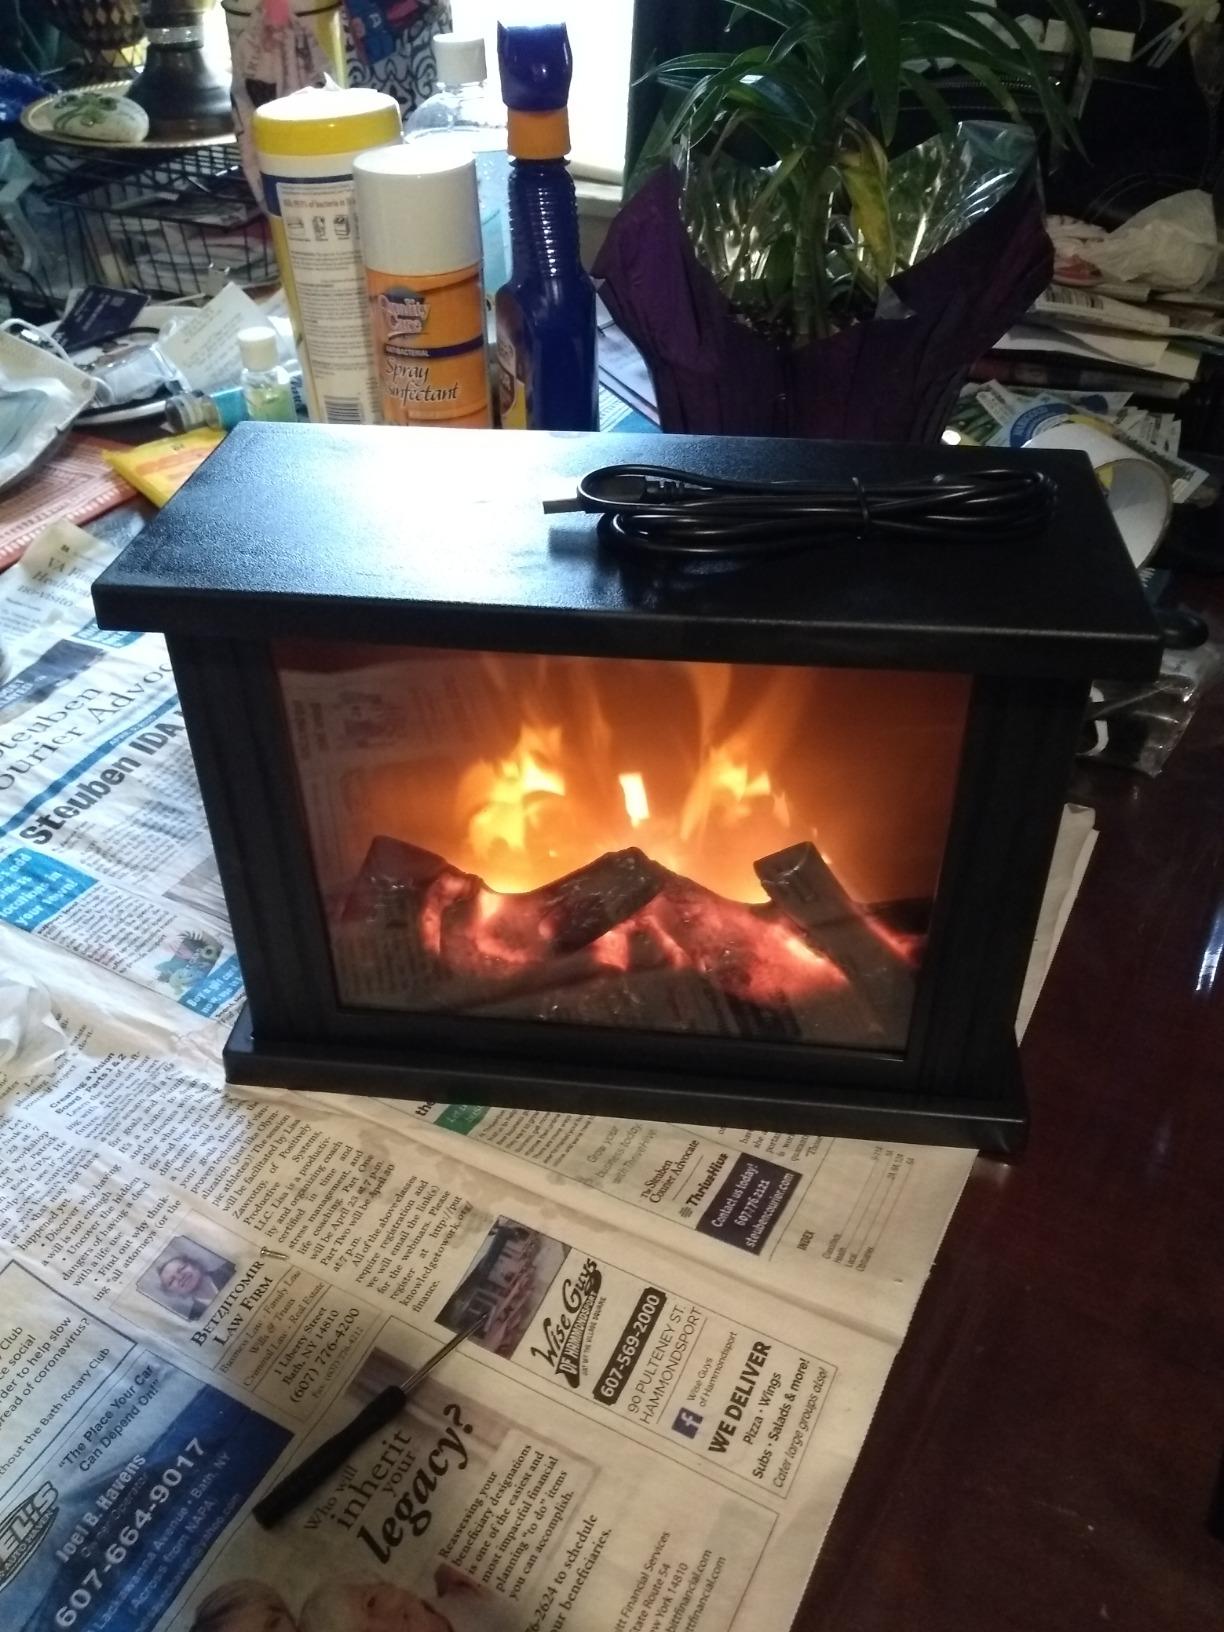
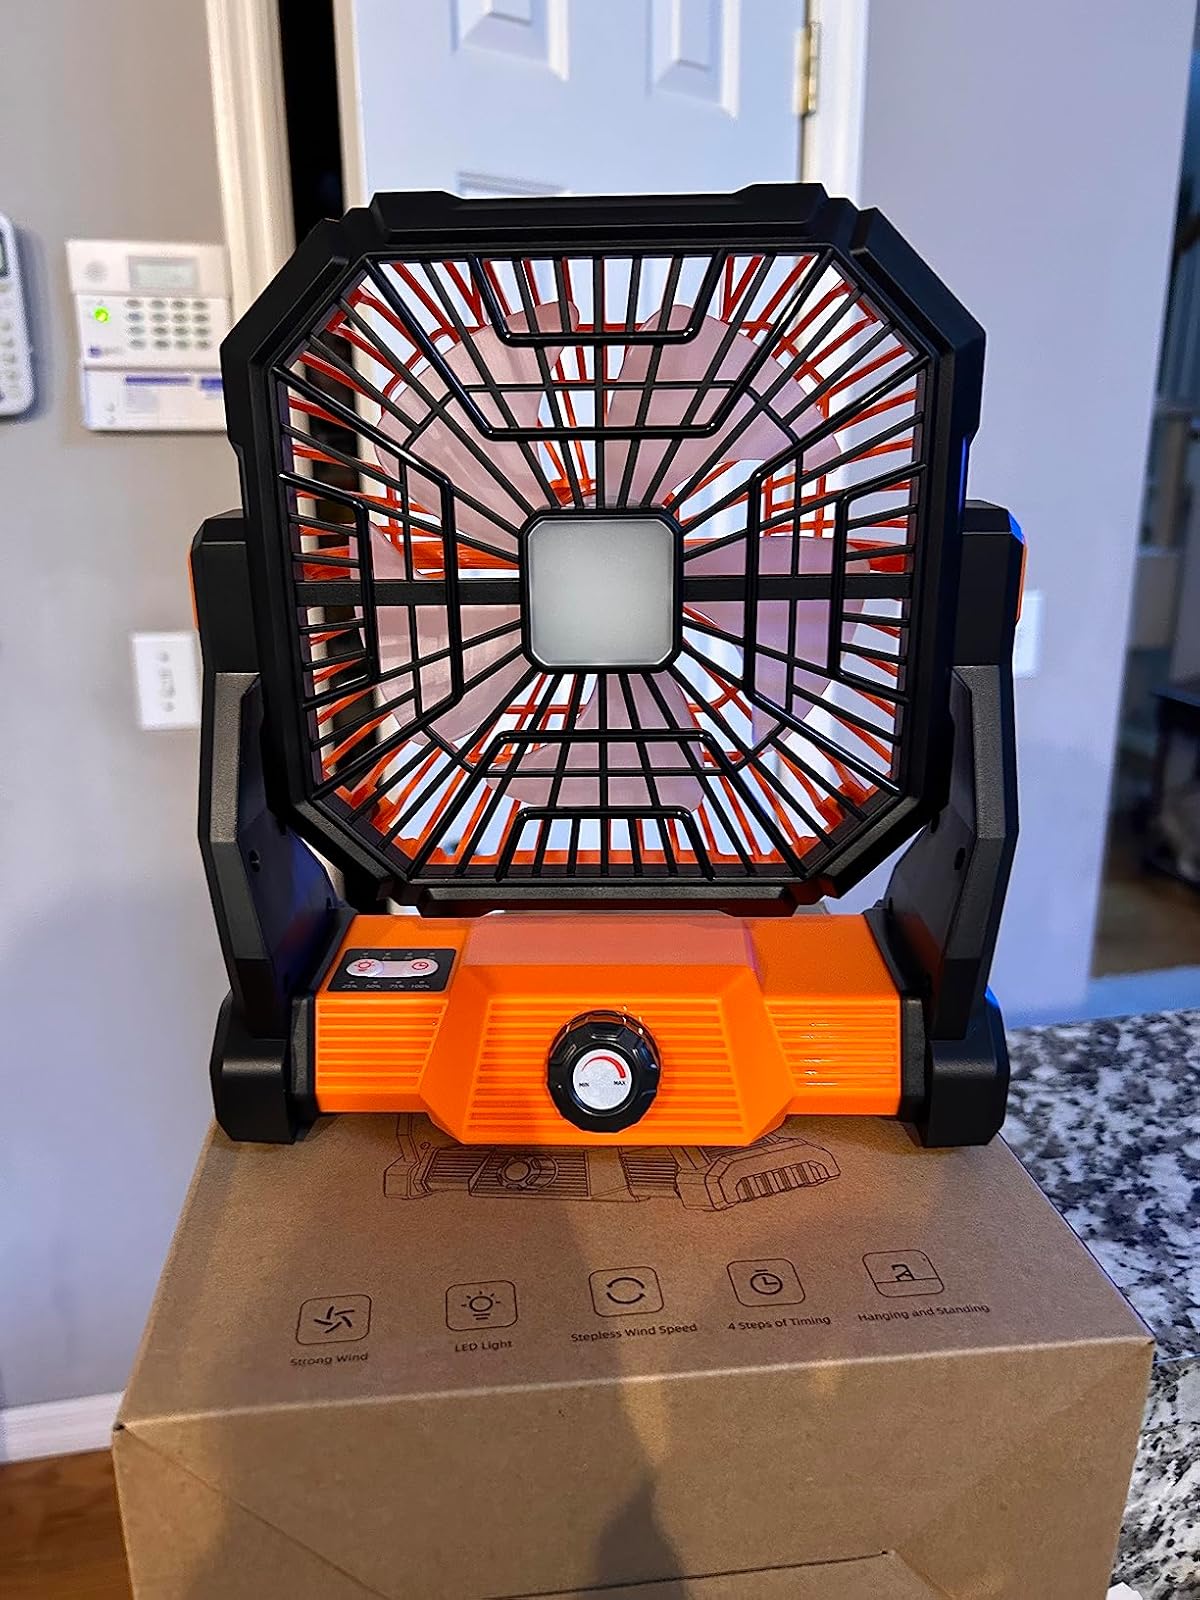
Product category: lantern
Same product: no